Sky position (RA, Dec in degrees): 182.119, 3.757
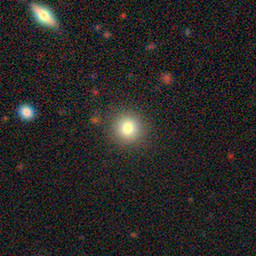
Galaxy morphology: Round Smooth Galaxies